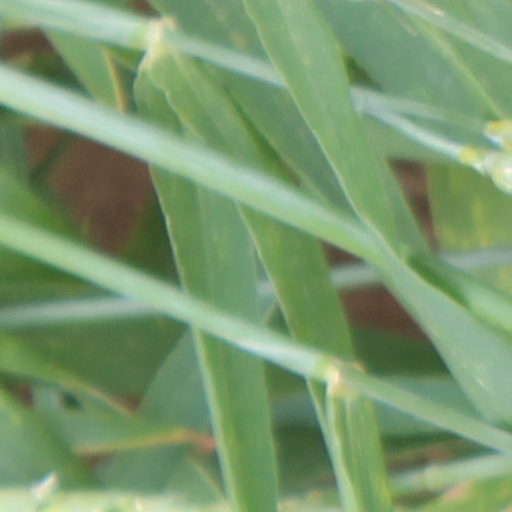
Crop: wheat